329th Fighter-Interceptor Squadron

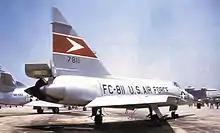
Squadron F-102 Delta Dagger, taken about 1959

In the spring of 1957 it received F-86L Sabres and a year later transitioned into Convair F-102A Delta Dagger aircraft. In July 1960 the unit began flying Convair F-106 Delta Darts. The 329th was inactivated on 31 July 1967 as part of the phasedown of ADC.